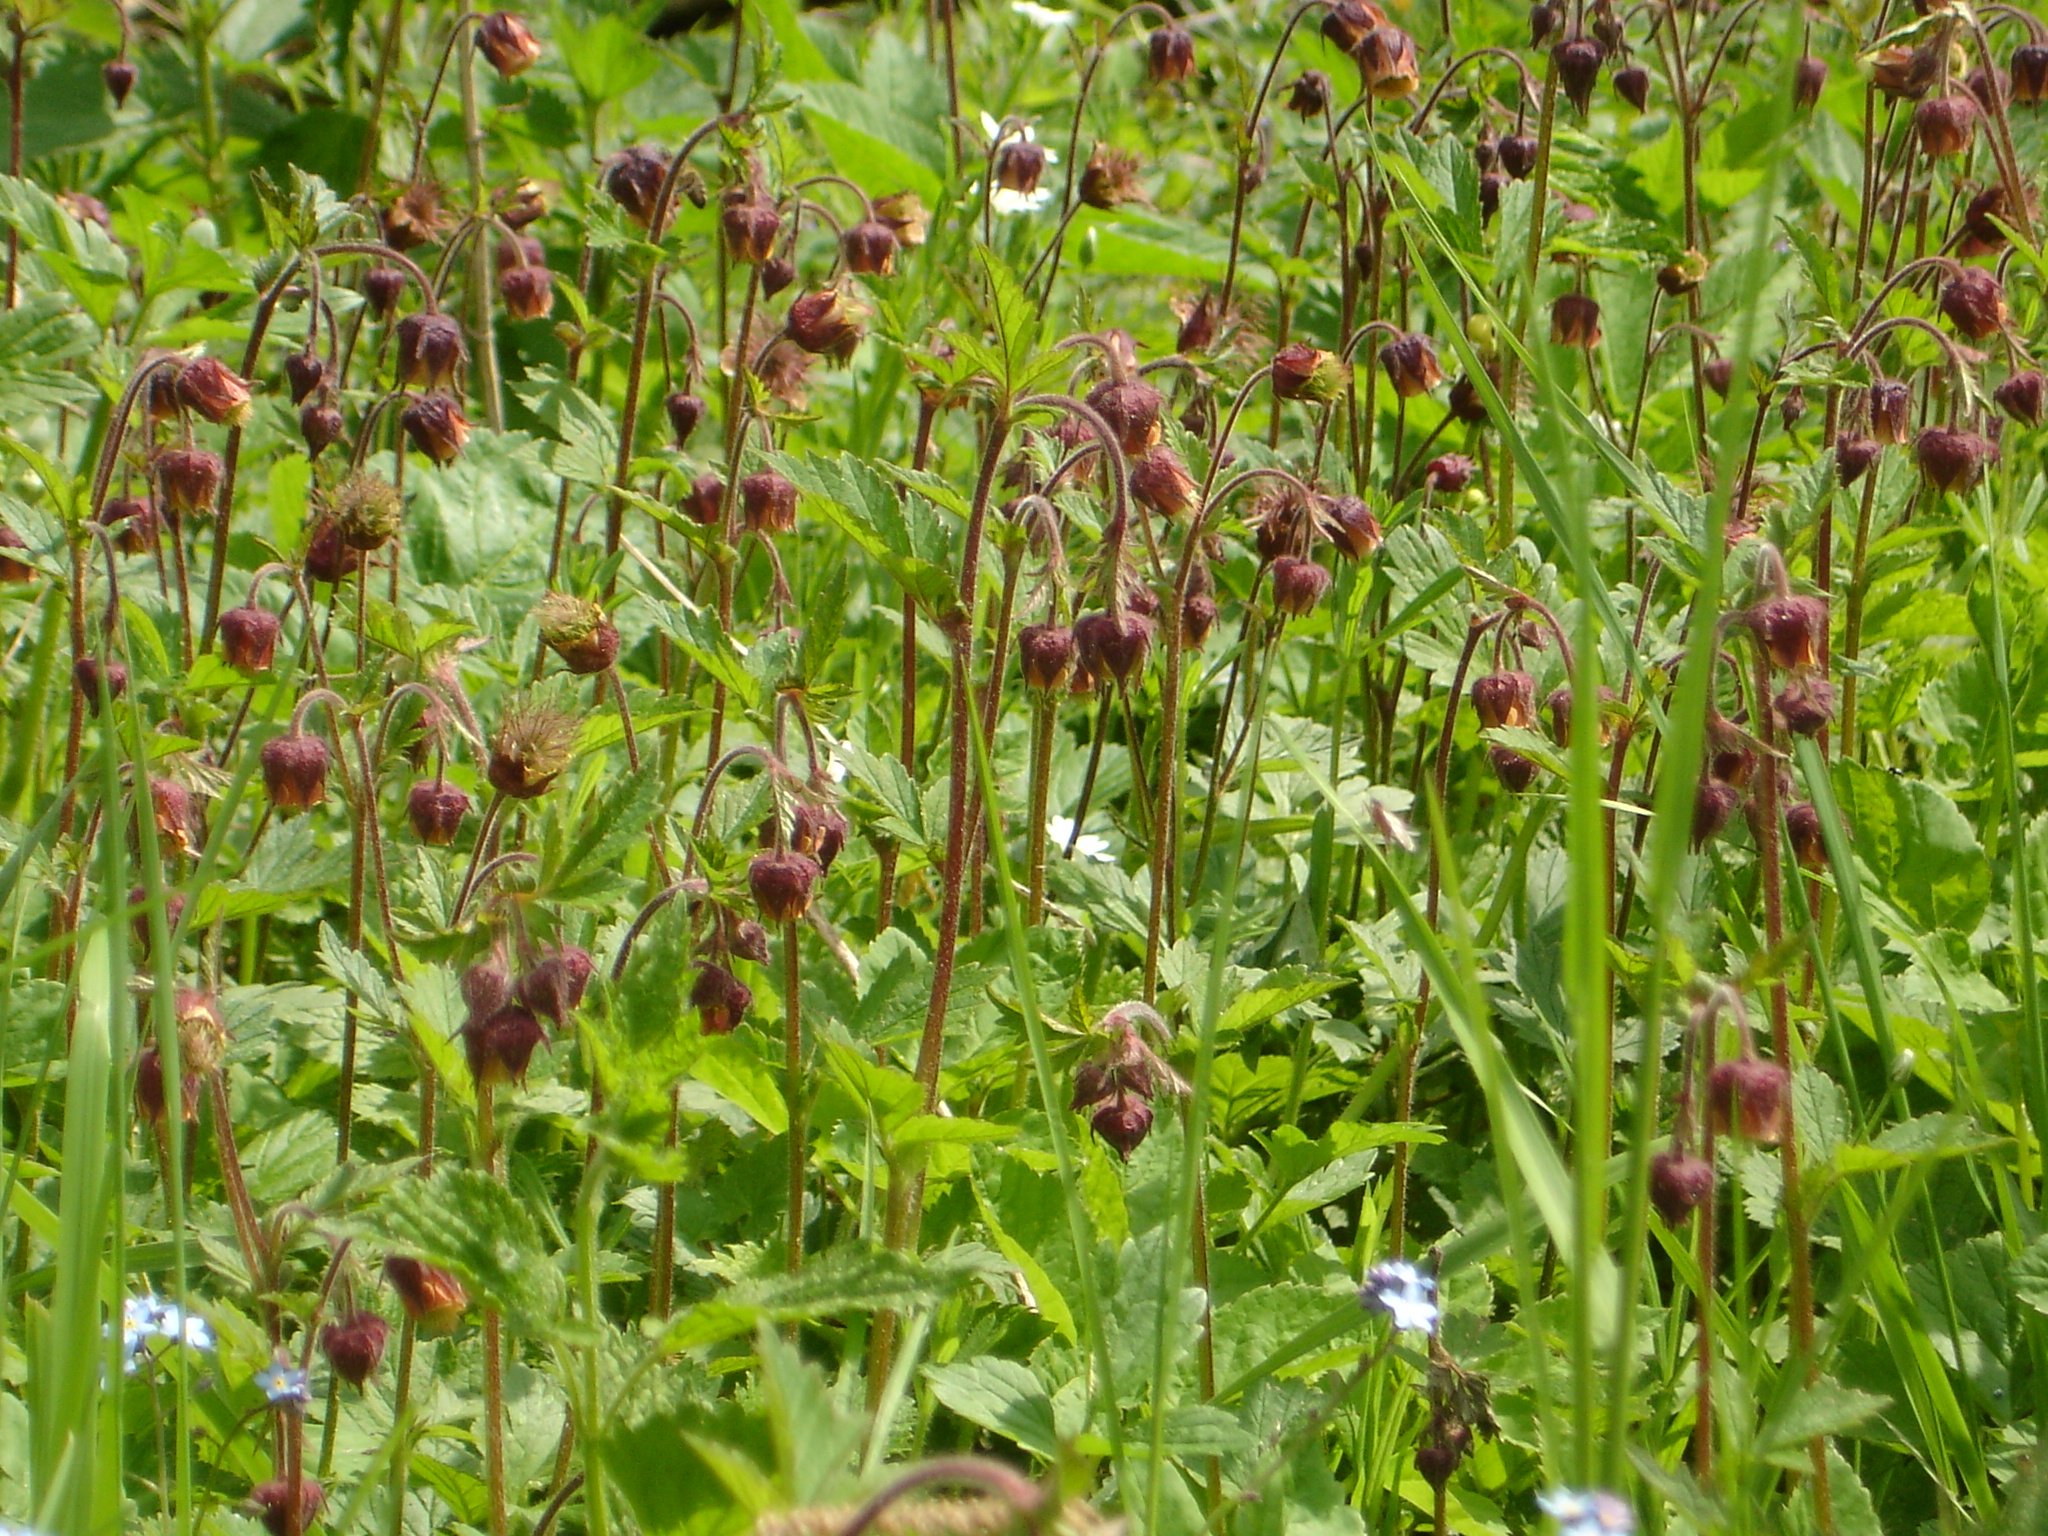
plant, meadow, flower, food, spring, herb, produce, crop, agriculture, wildflower, pointed flower, flowering plant, geum, rose family, rosaceae, fr hlingsbl her, avens, geum rivale, annual plant, land plant